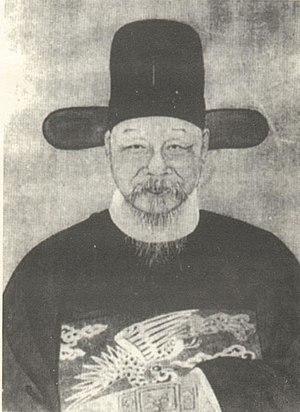
Gu Xiancheng est un lettré et fonctionnaire chinois de la période de la fin de la dynastie Ming.